Cobble Hill, Brooklyn

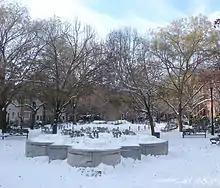
Cobble Hill Park with snow on the ground

Cobble Hill Park, on Clinton Street between Verandah Place and Congress Street, was created in 1965. The site had been the location of two mansions (the Weber and Whitten Mansions) and the Second Unitarian Church, which was abandoned by the 1940s, when the site was purchased by the Bohack Corporation, a supermarket chain. The mansions were demolished, and in the 1960s the corporation planned to build a supermarket on the site, a proposition which was opposed by the Cobble Hill community, which felt the need for a park for the neighborhood. Bohack sold the site to developers in 1962, who planned to build a low-rise apartment building. The community collected signatures and successfully petitioned the city to create a park.